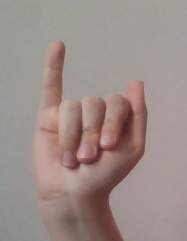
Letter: meem